Abdullah Wasi'an

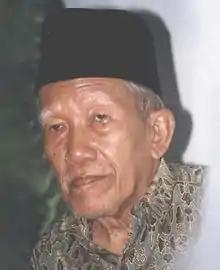

Kyai Haji Abdullah Wasi'an (9 June 1917 – 16 February 2011) was an ustad, teacher and Christology expert from Indonesia.